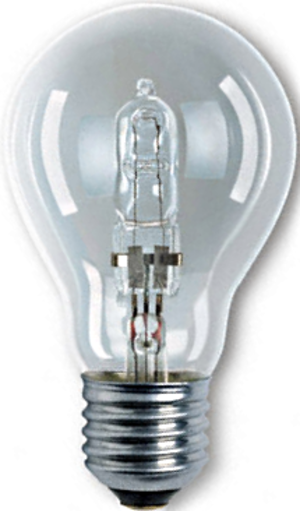
Une lampe à incandescence, communément appelée ampoule à incandescence par métonymie, est un luminaire électrique qui éclaire en portant à incandescence par effet Joule un filament de tungstène, le métal qui a le plus haut point de fusion.
La lampe à incandescence halogène produit de la lumière, comme une lampe à incandescence classique, en portant à incandescence un filament de tungstène, mais des gaz halogénés à basse pression ont été introduits dans une ampoule en verre de quartz supportant les hautes températures et permettant la régénération du filament, au moins partiellement, ce qui augmente la durée de vie de l'ampoule.
Différents parlements ont adopté des mesures pour abandonner les lampes à incandescence. Dans certaines juridictions, cela a été fait au travers d'une législation, alors que d'autres pays ont adopté des mesures volontaristes. L'argument avancé pour promouvoir cette mesure est l'amélioration du rendement énergétique en phase de consommation. Les technologies d'éclairage alternatives, au meilleur rendement lumineux, comprennent notamment les lampes fluorescentes compactes et les lampes à diode électroluminescente. Elles offrent aux industriels des prix et des marges assez intéressantes pour qu’ils soient favorables à la substitution.